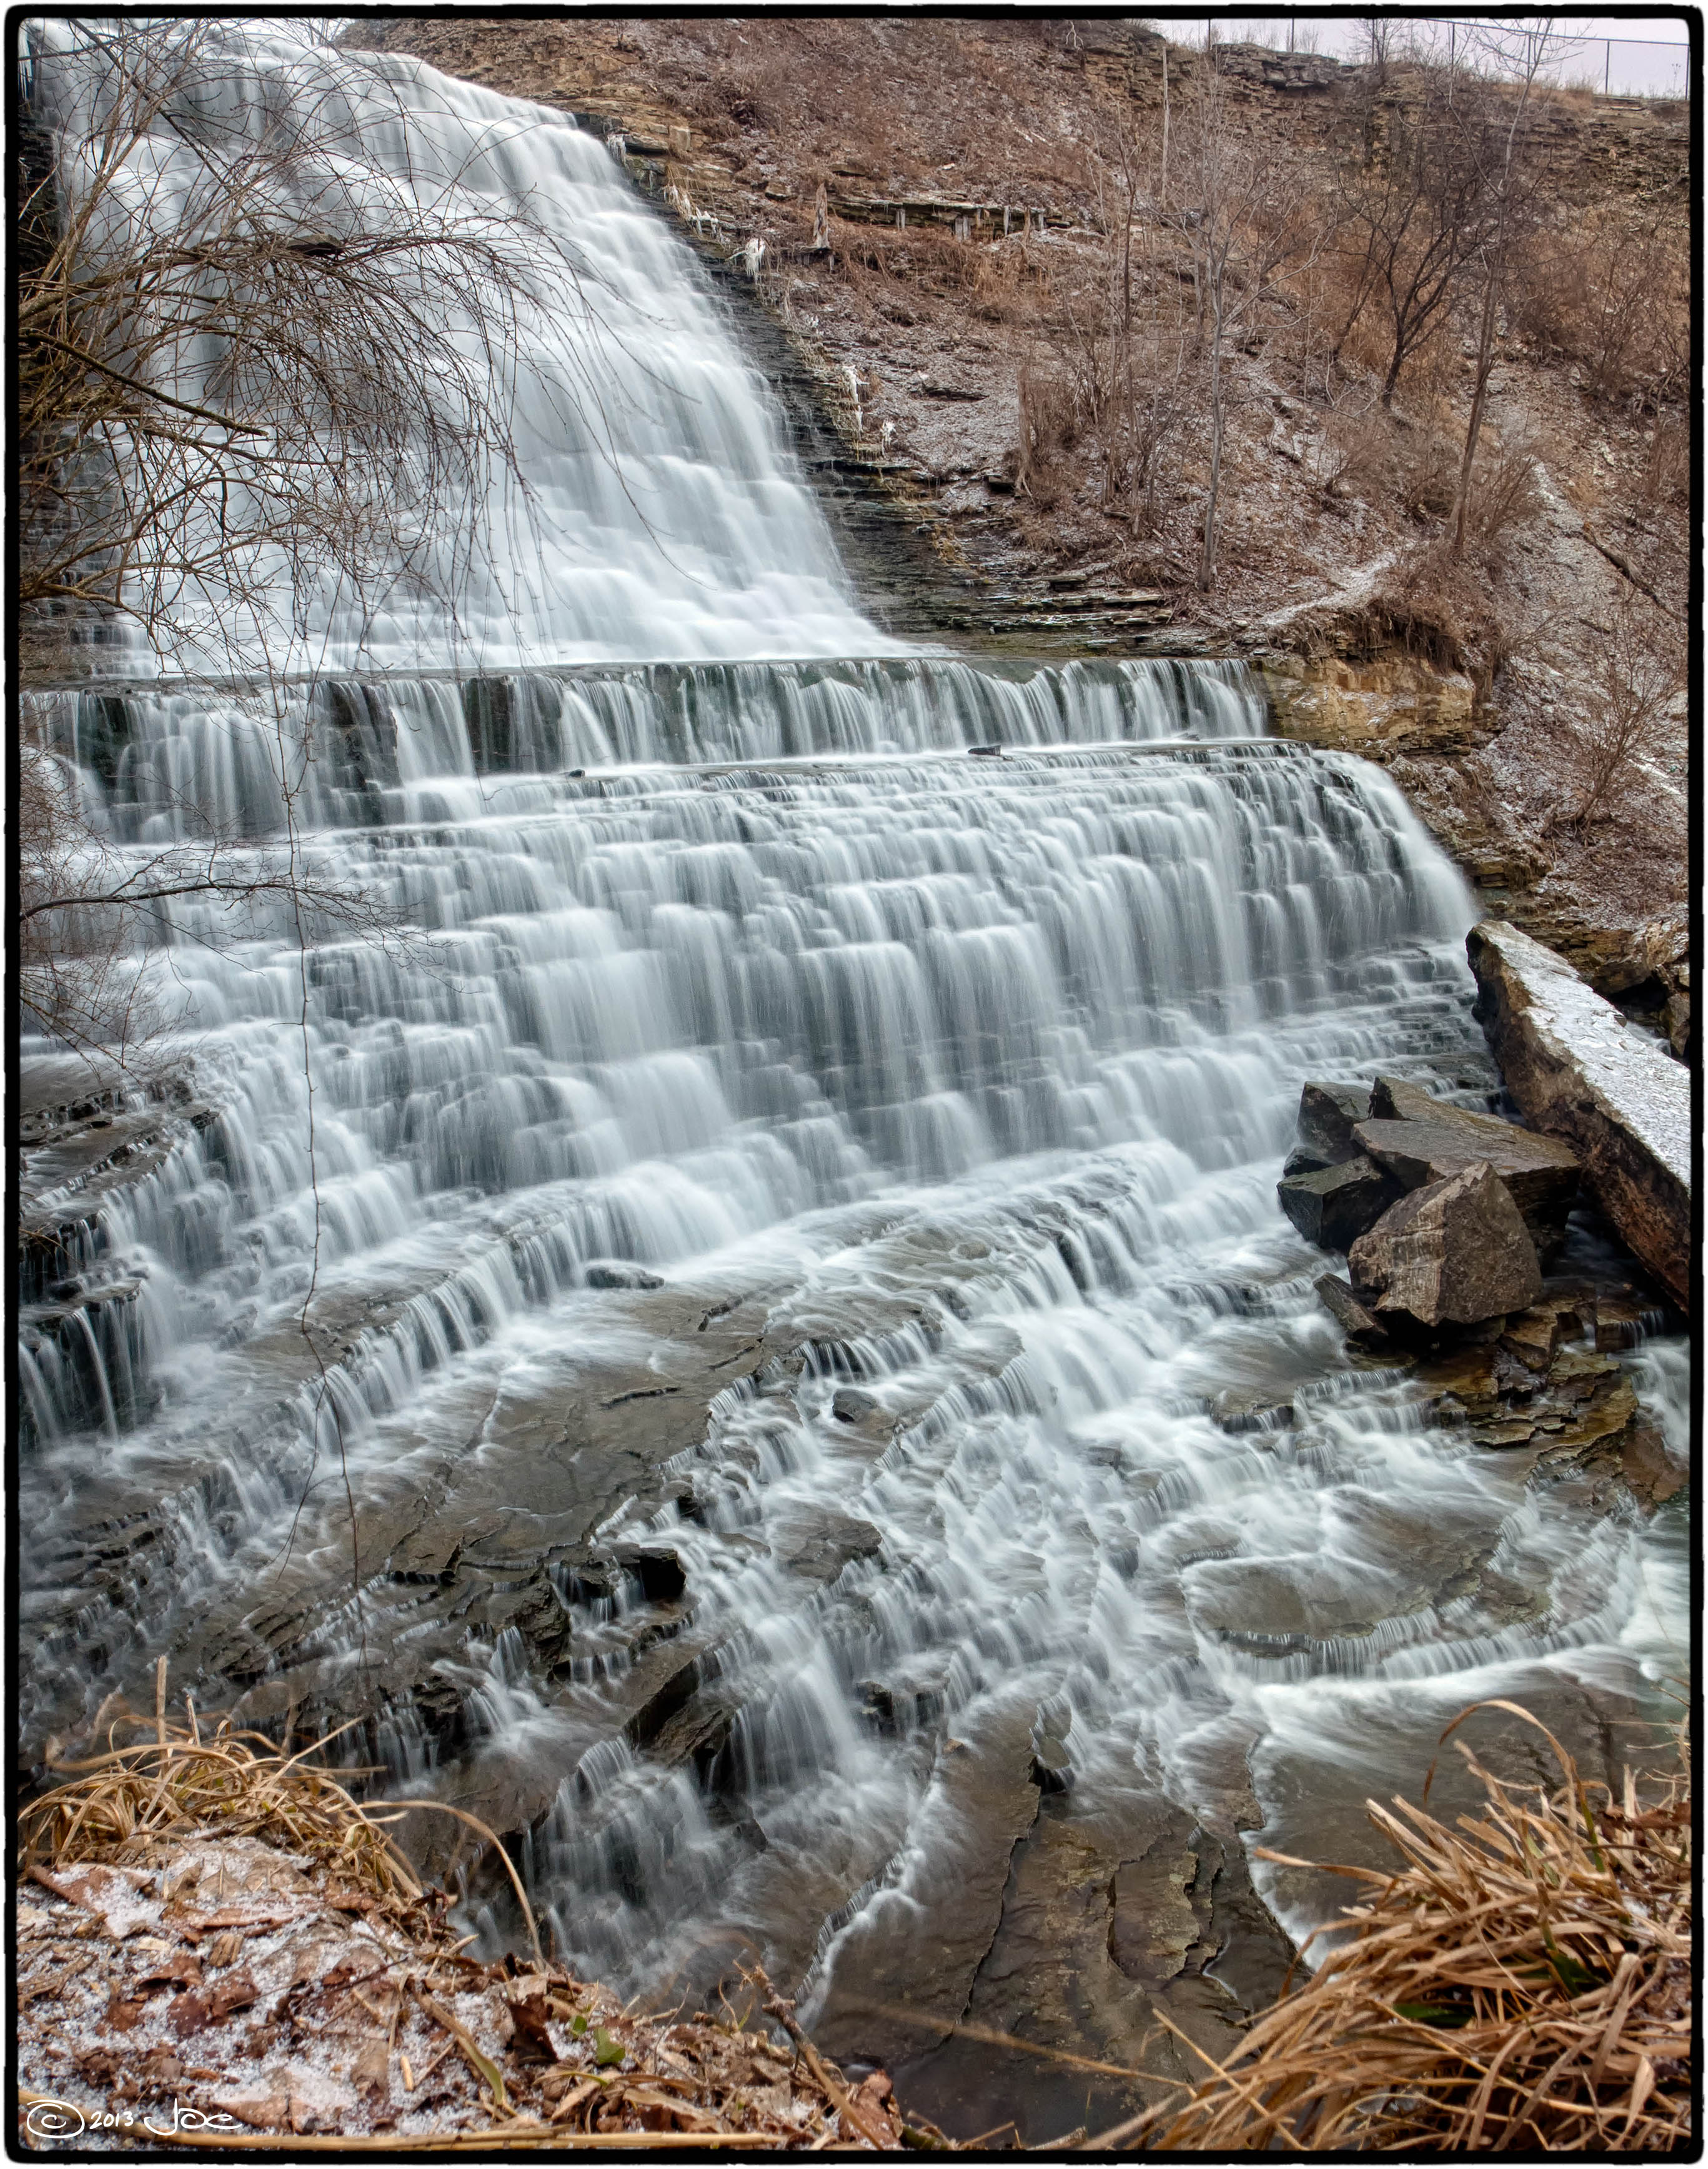
water, waterfall, formation, stream, body of water, canada, falls, wasserfall, ontario, lumix, panasonic, dmc, lx7, panasoniclumixdmclx7, hamilton, albion, water feature, watercourse